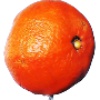
Label: clementine